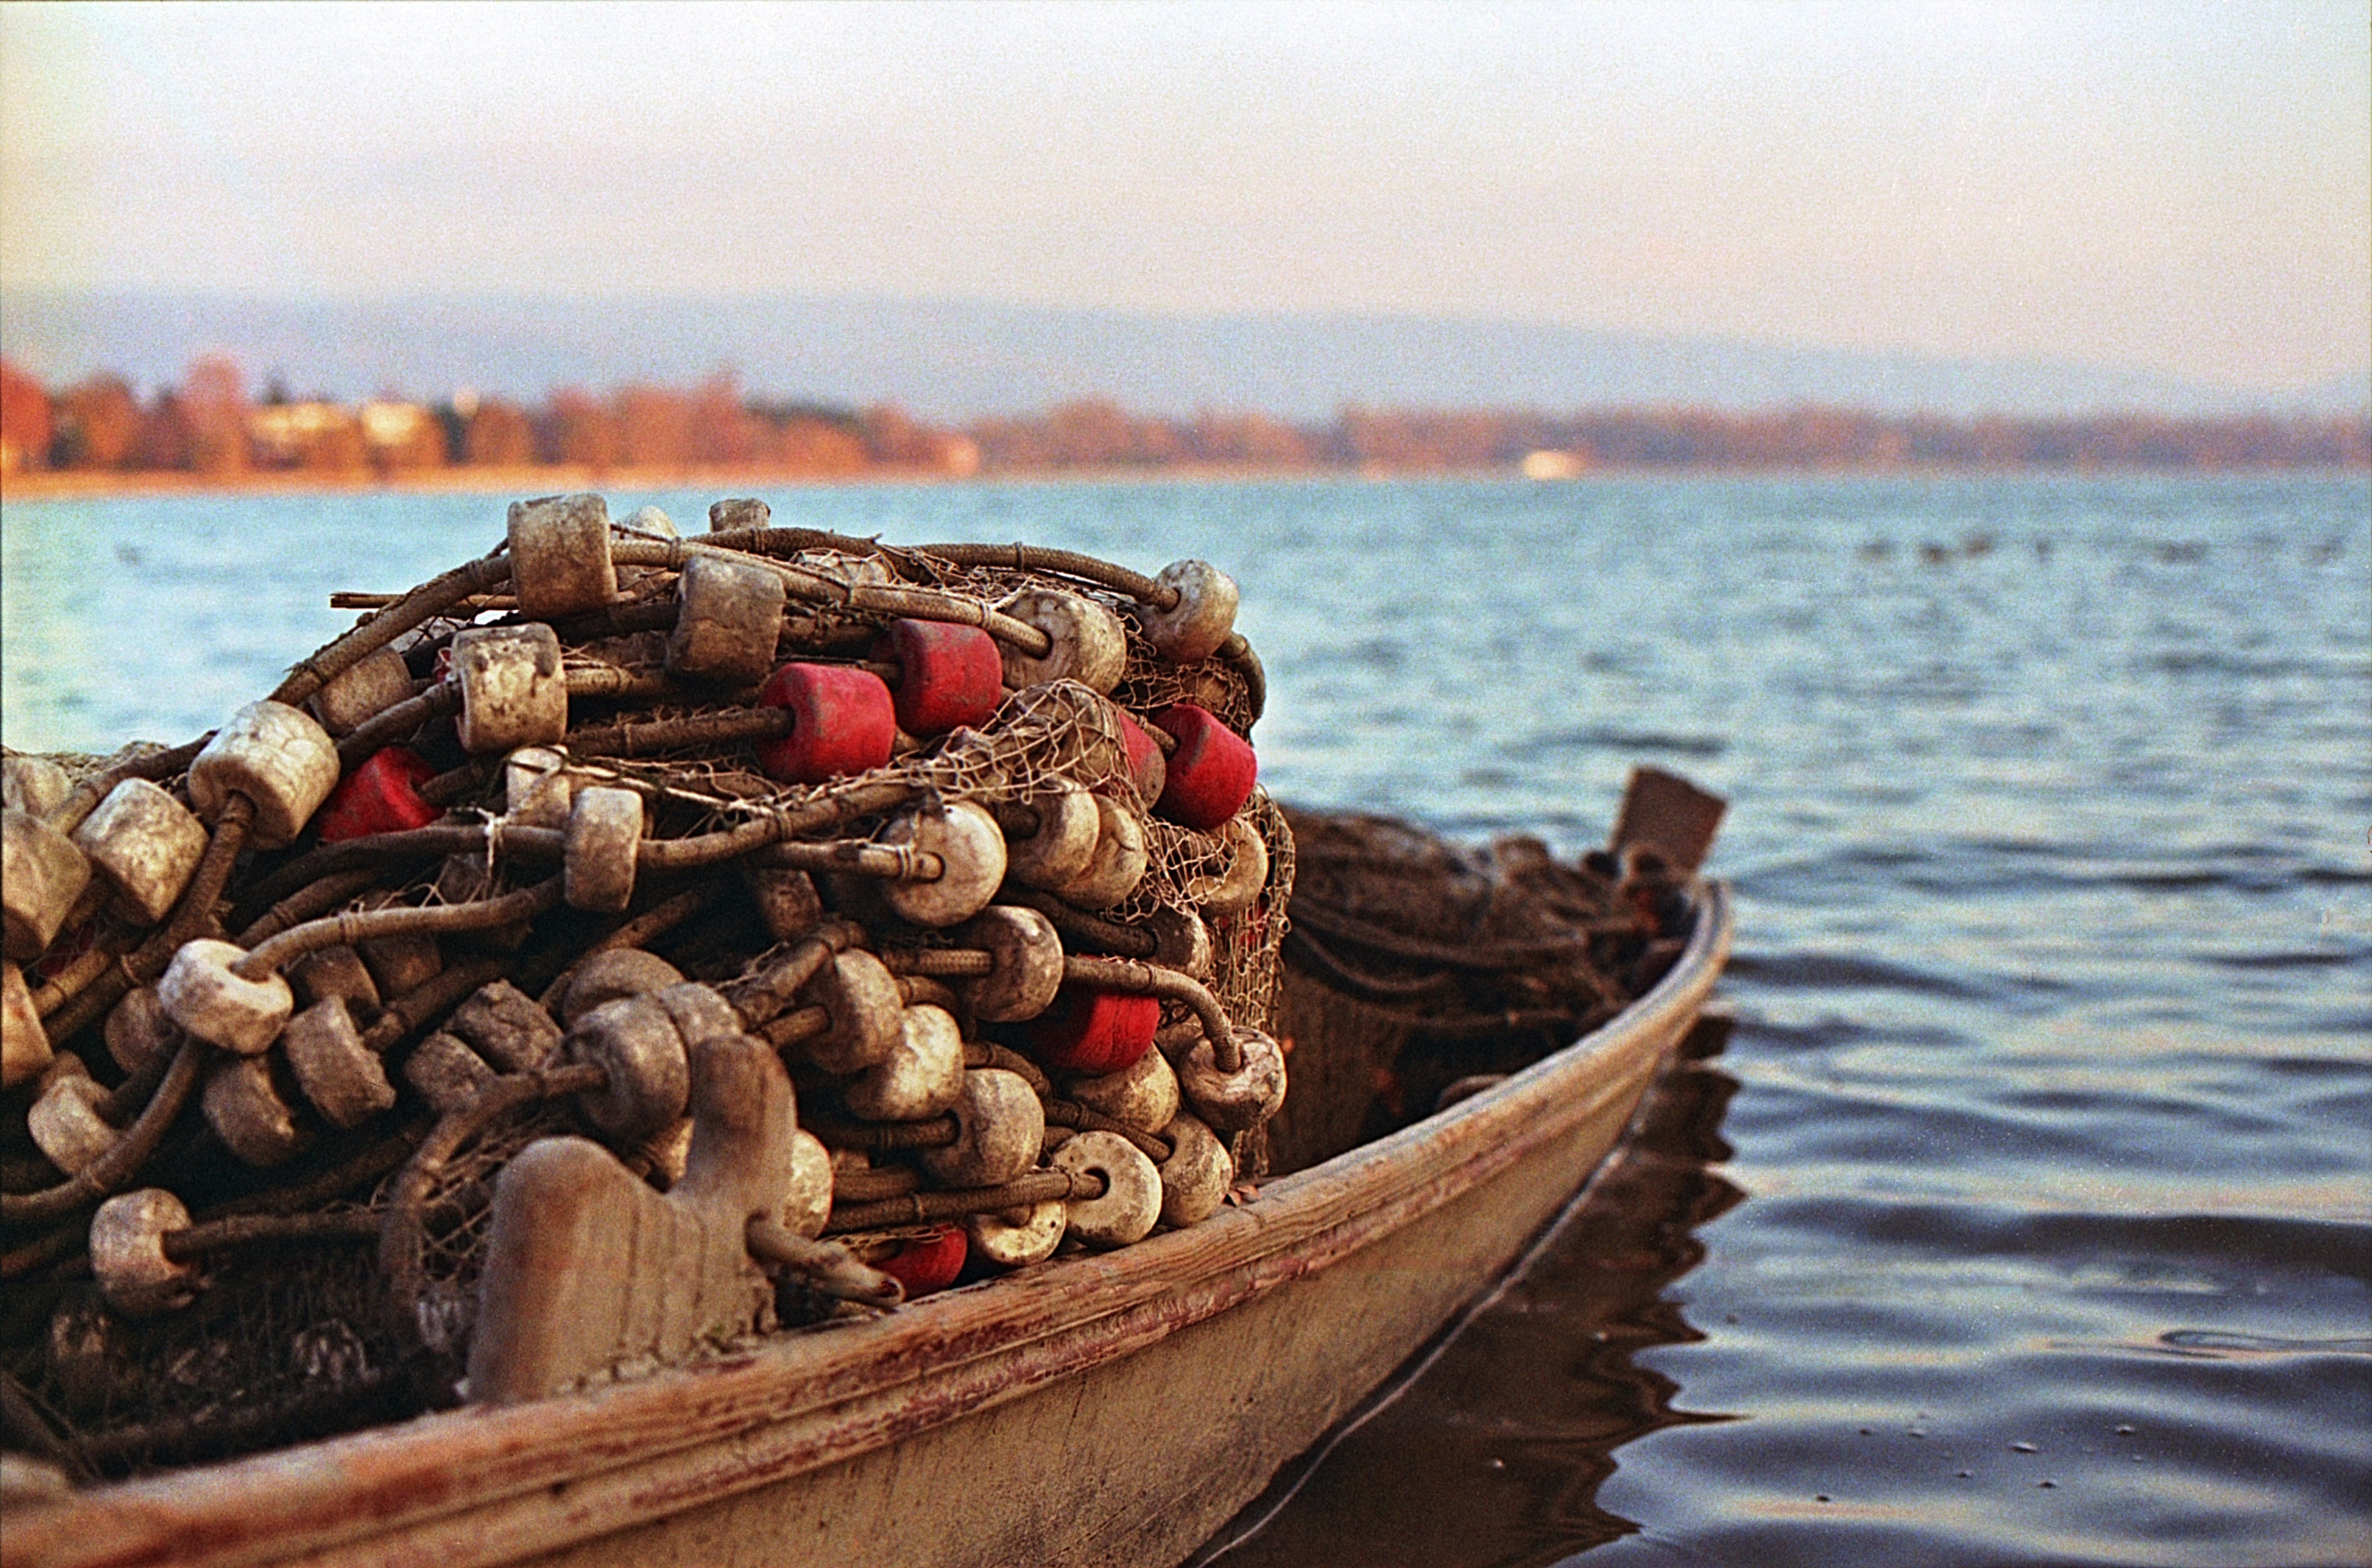
sea, wood, vehicle